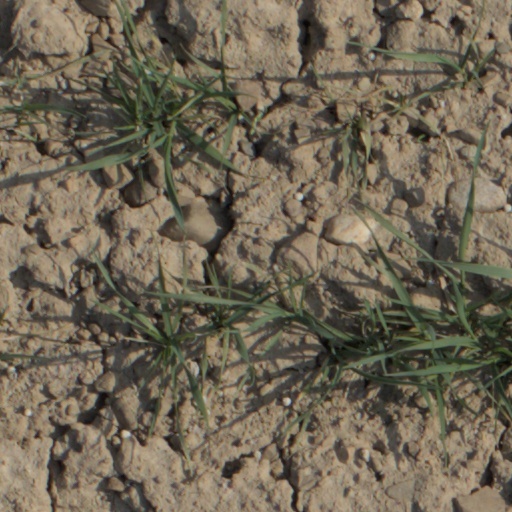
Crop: wheat